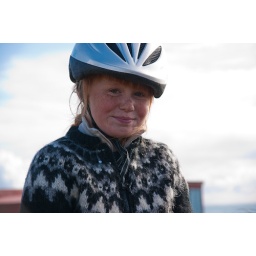
Young girl taking part in sheep herding at Reykjanes, Iceland. September 2009.